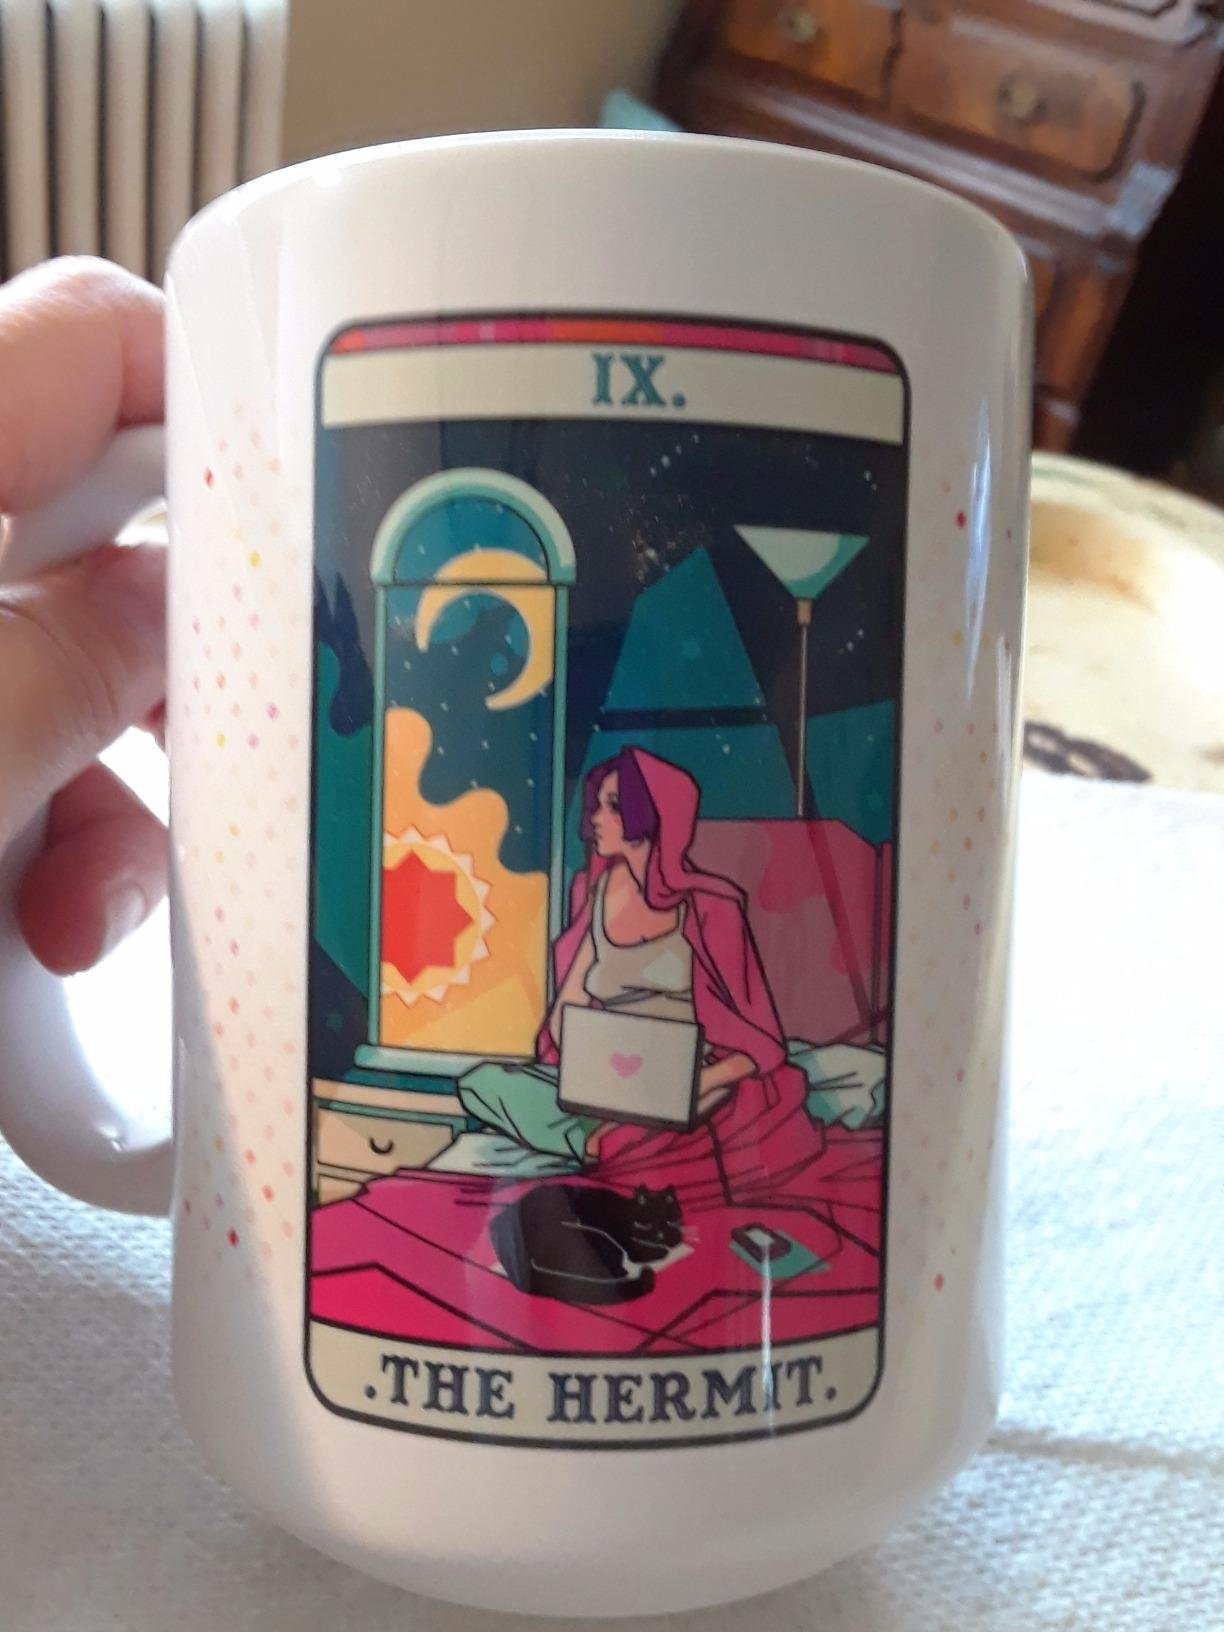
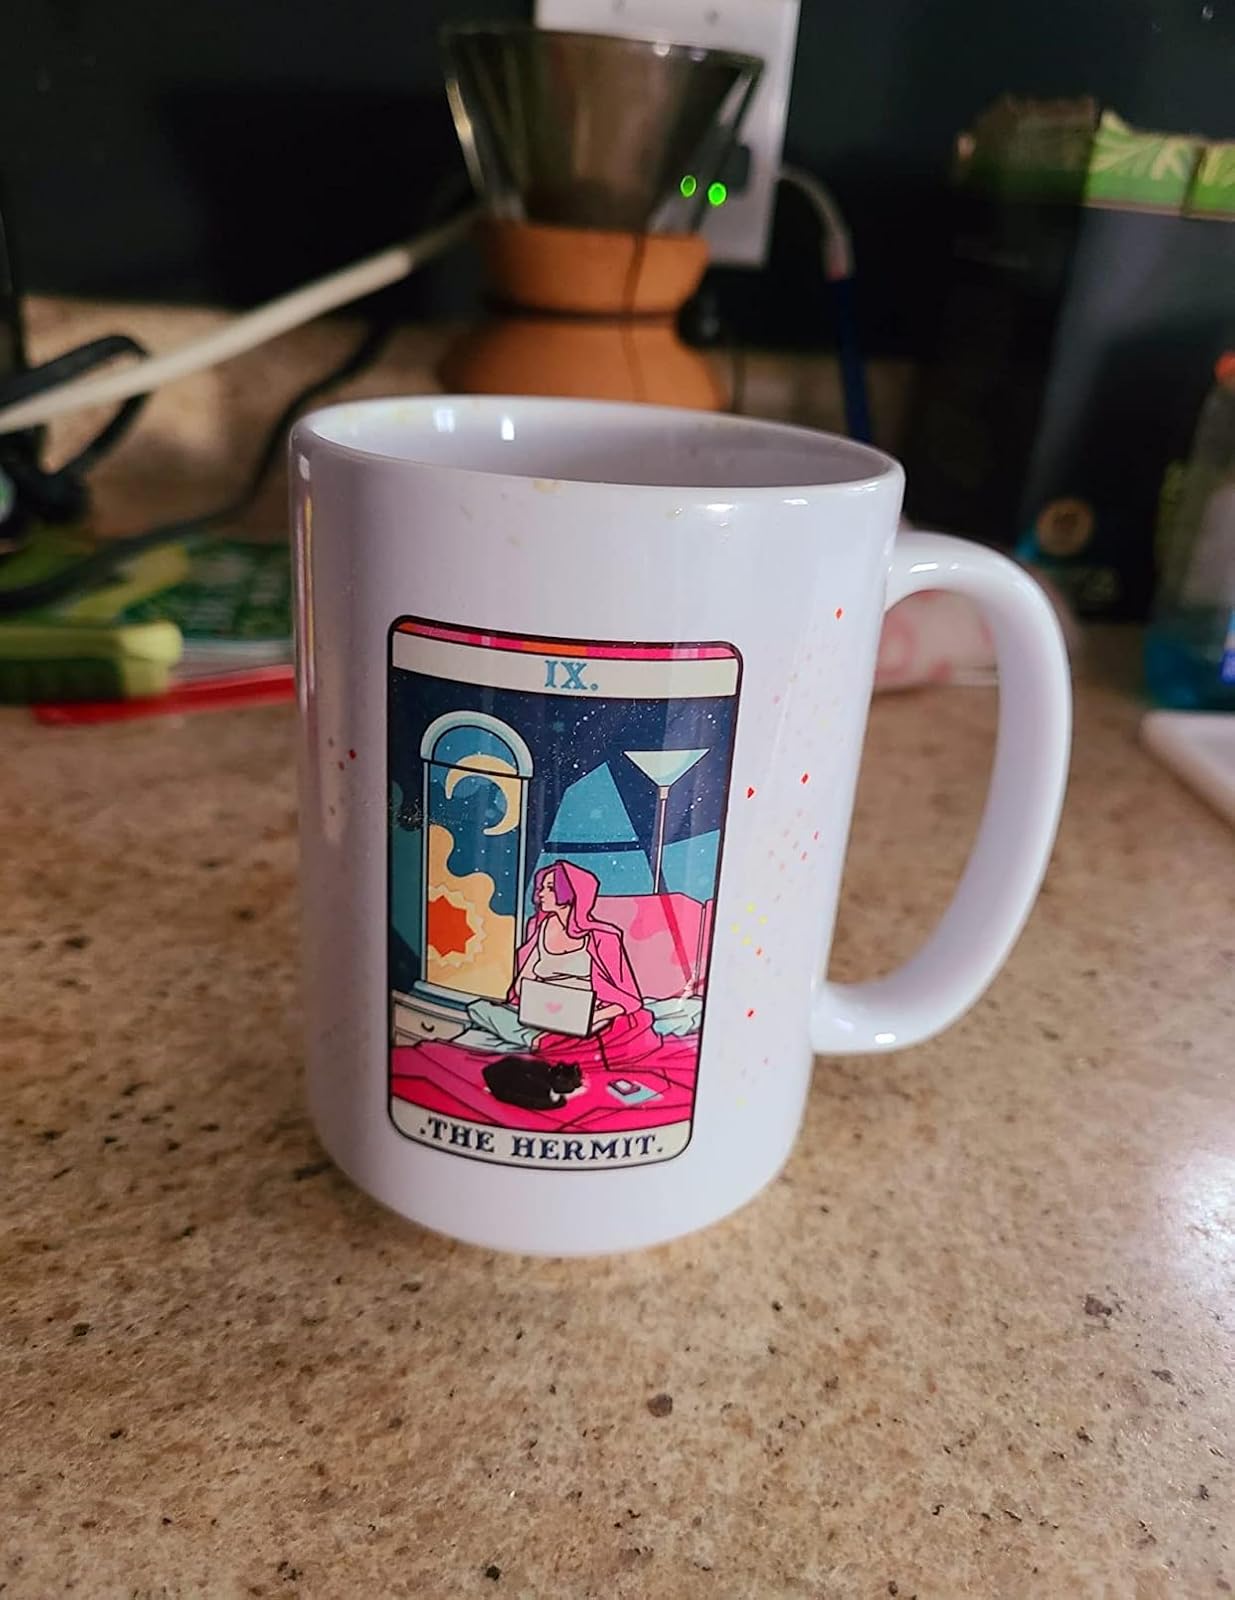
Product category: items_mug
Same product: yes